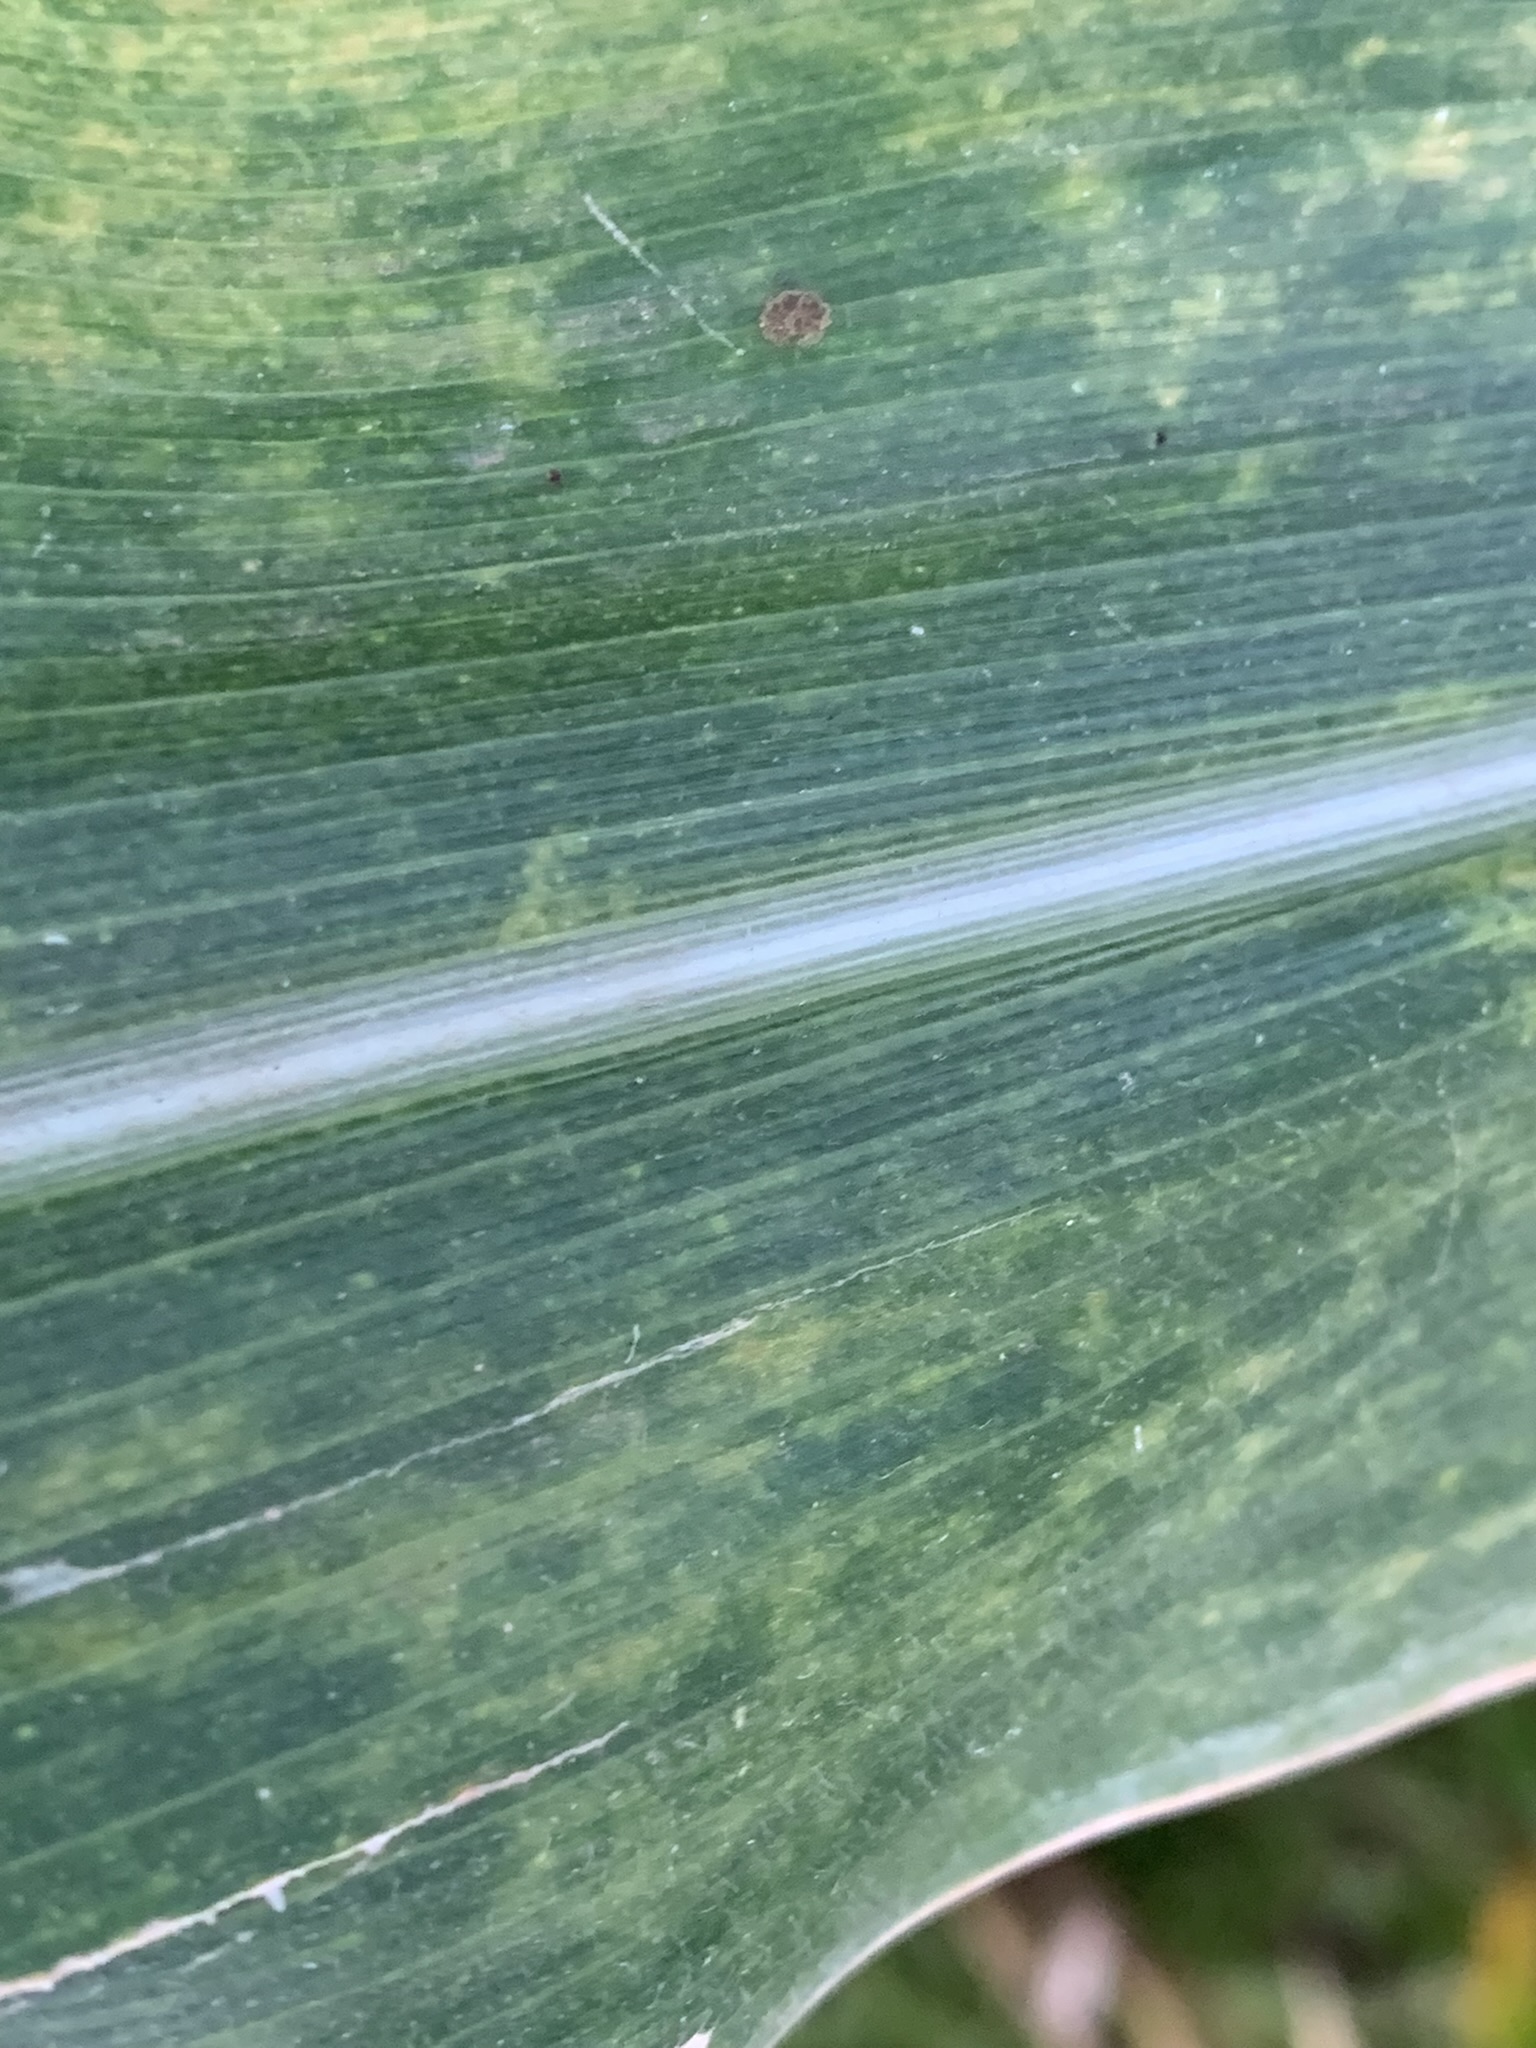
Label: MLN